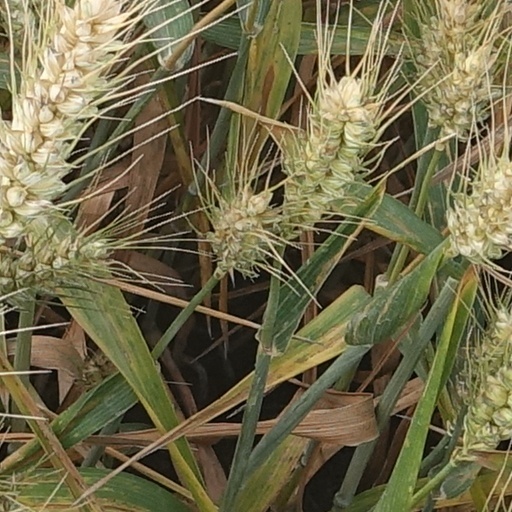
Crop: wheat